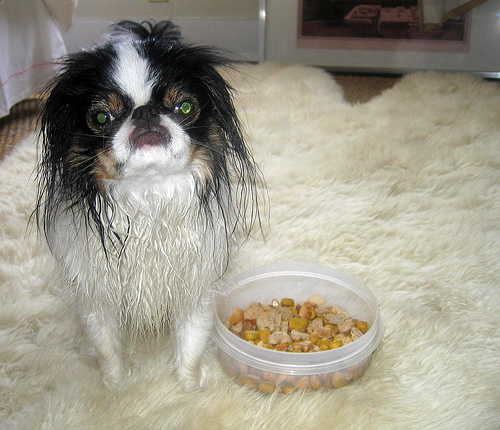
Animal: dog
Breed: japanese chin